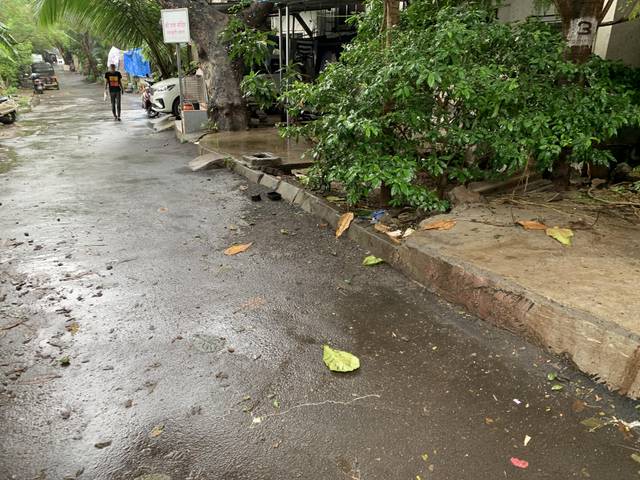
Region: India
Coordinates: 19.173, 72.937